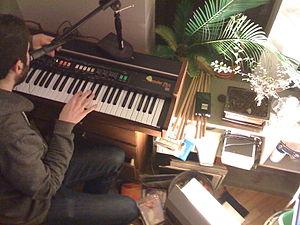
Le Roland VP-330 est un instrument hybride vocoder/chœurs/cordes produit de 1979 à 1980.